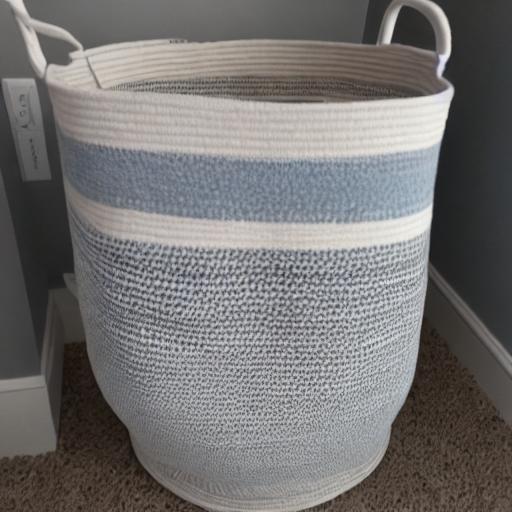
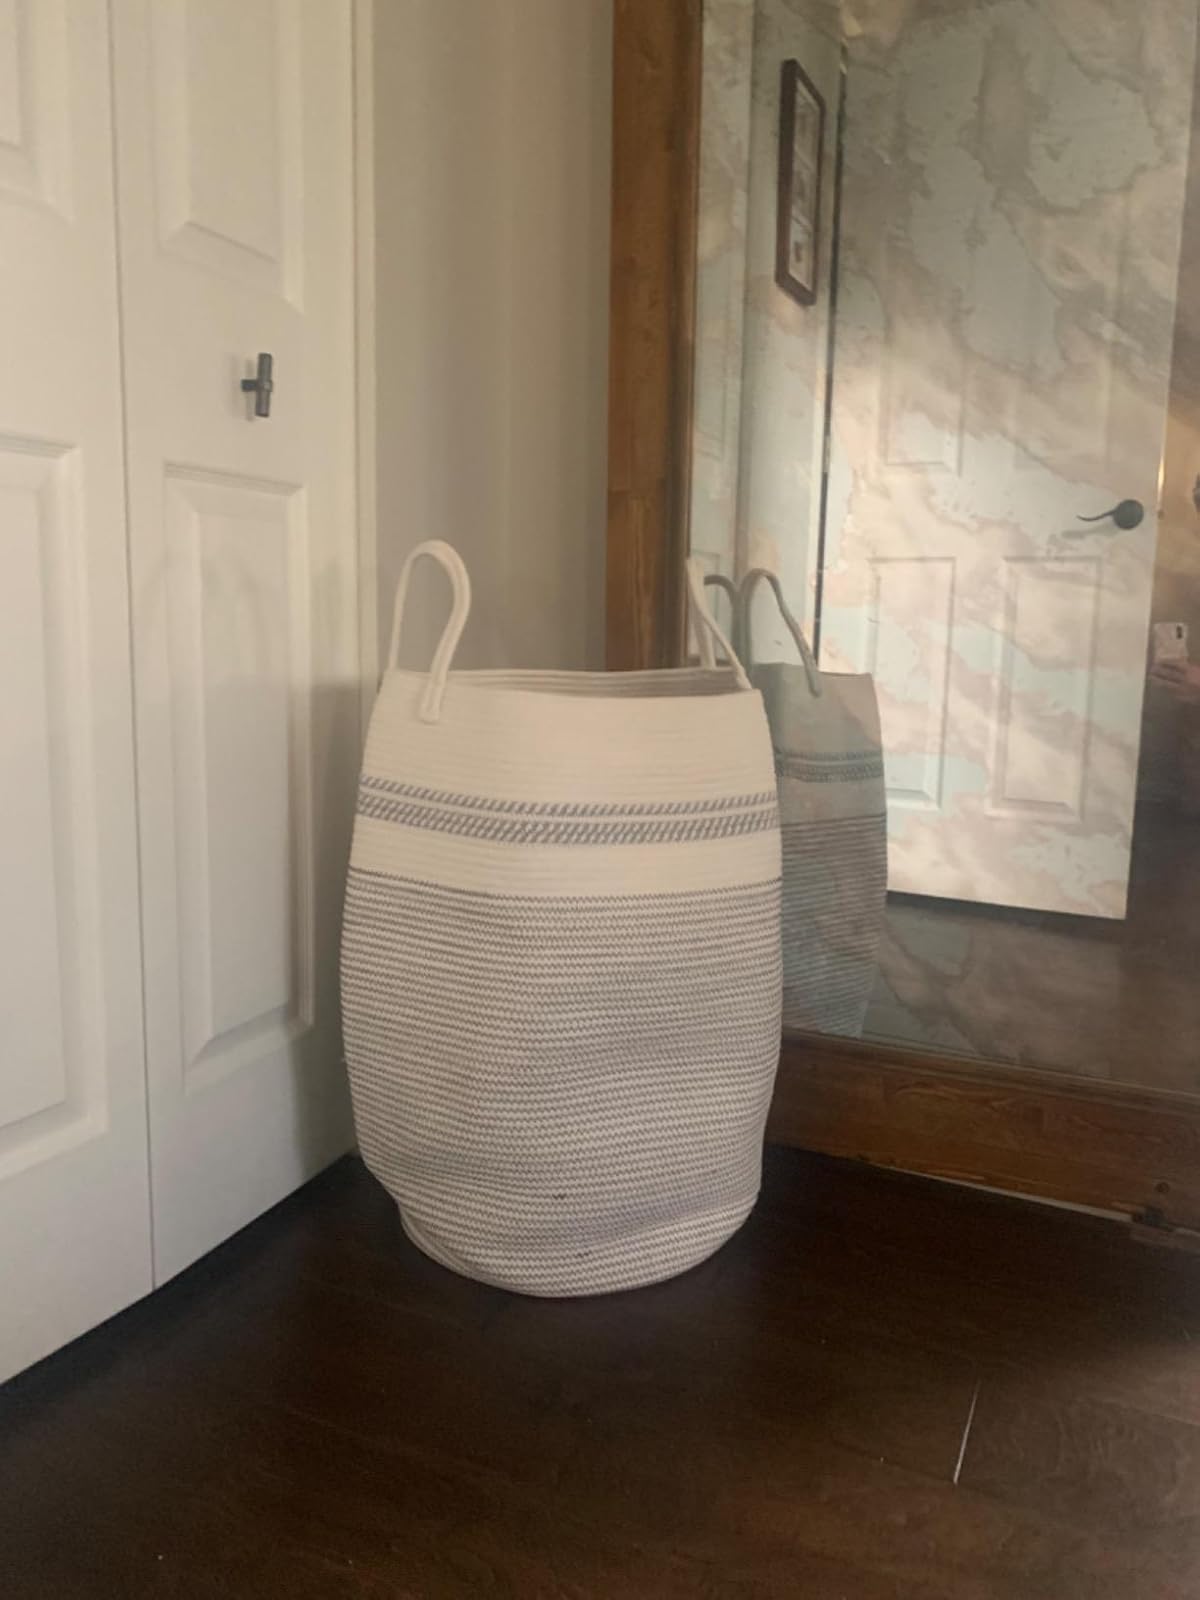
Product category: items_hamper
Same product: no